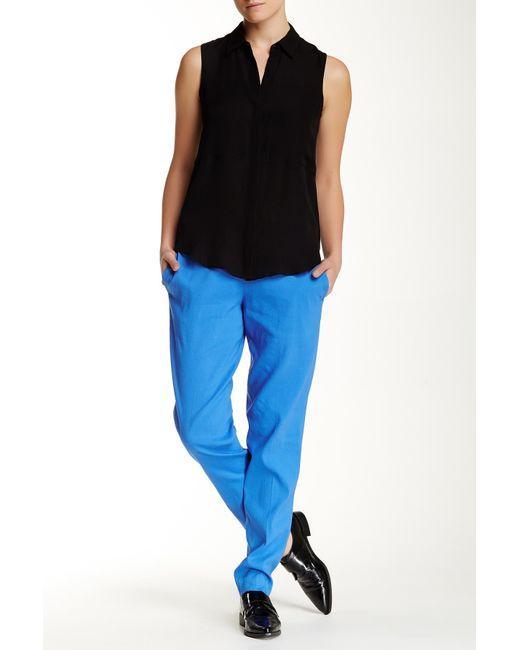
Schwarzes ärmelloses Top mit Kragen und blau geschnittener loser Hose für Damen.